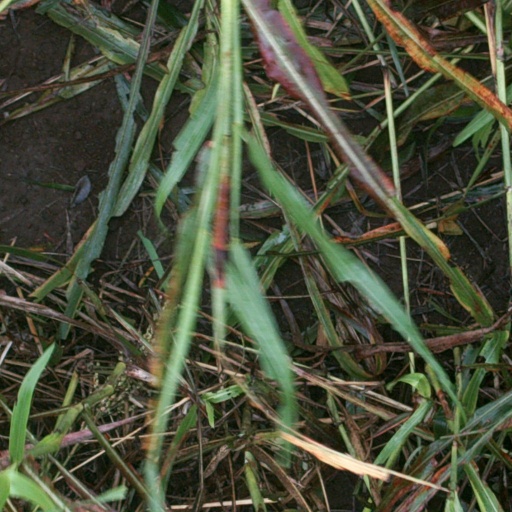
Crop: sorghum